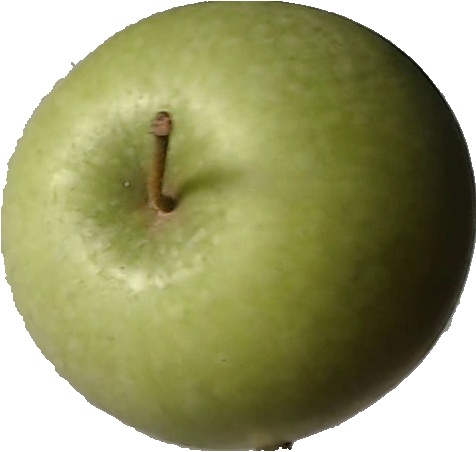
Label: apple_granny_smith_1